Horse body mass

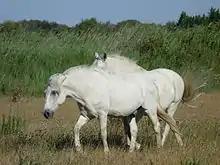
Camargue horses in good body condition, during the summer

Horses are almost always fatter in summer than in winter, especially if they live outdoors all year round, or in the wild. In summer, changes in light levels lead to an increase in appetite and changes in metabolism, which generally result in weight gain. In winter, on the other hand, appetite is reduced and the efficiency of energy conservation is increased, as the food available is generally scarcer. This particularity seems to stem from the horse's long evolutionary history in an environment that does not always offer the same quantity of food from one season to the next, nor from one year to the next. The obesity rate can differ by around 8% depending on whether measurements are taken in summer or winter. The horse body condition is at its lowest at the end of winter.